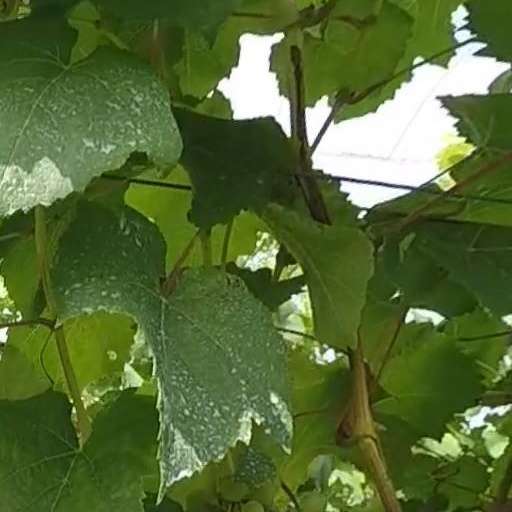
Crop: grape